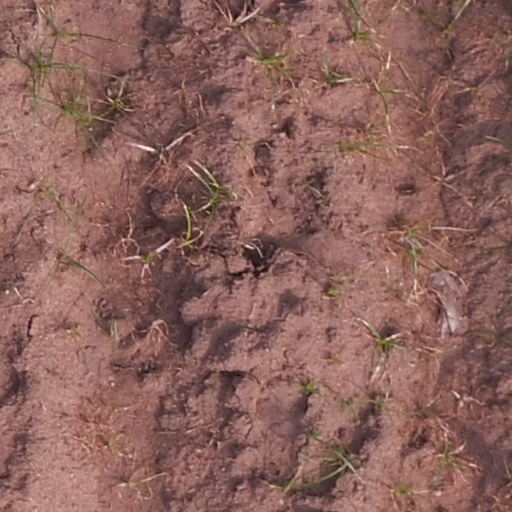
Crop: maize; corn